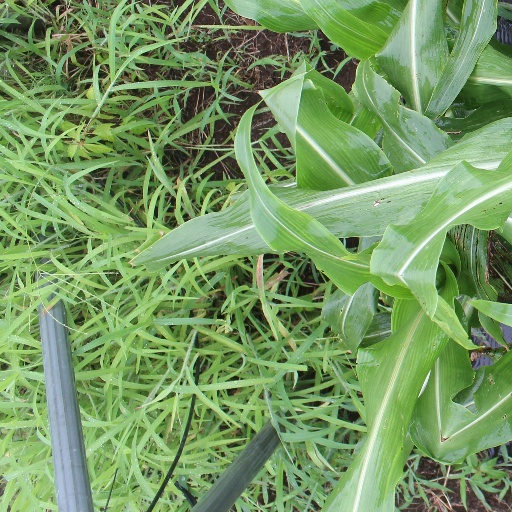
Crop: sorghum